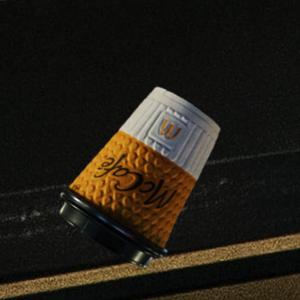
Label: cups